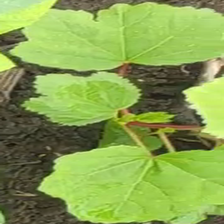
Weed species: Little_Mallow(Malva parviflora)